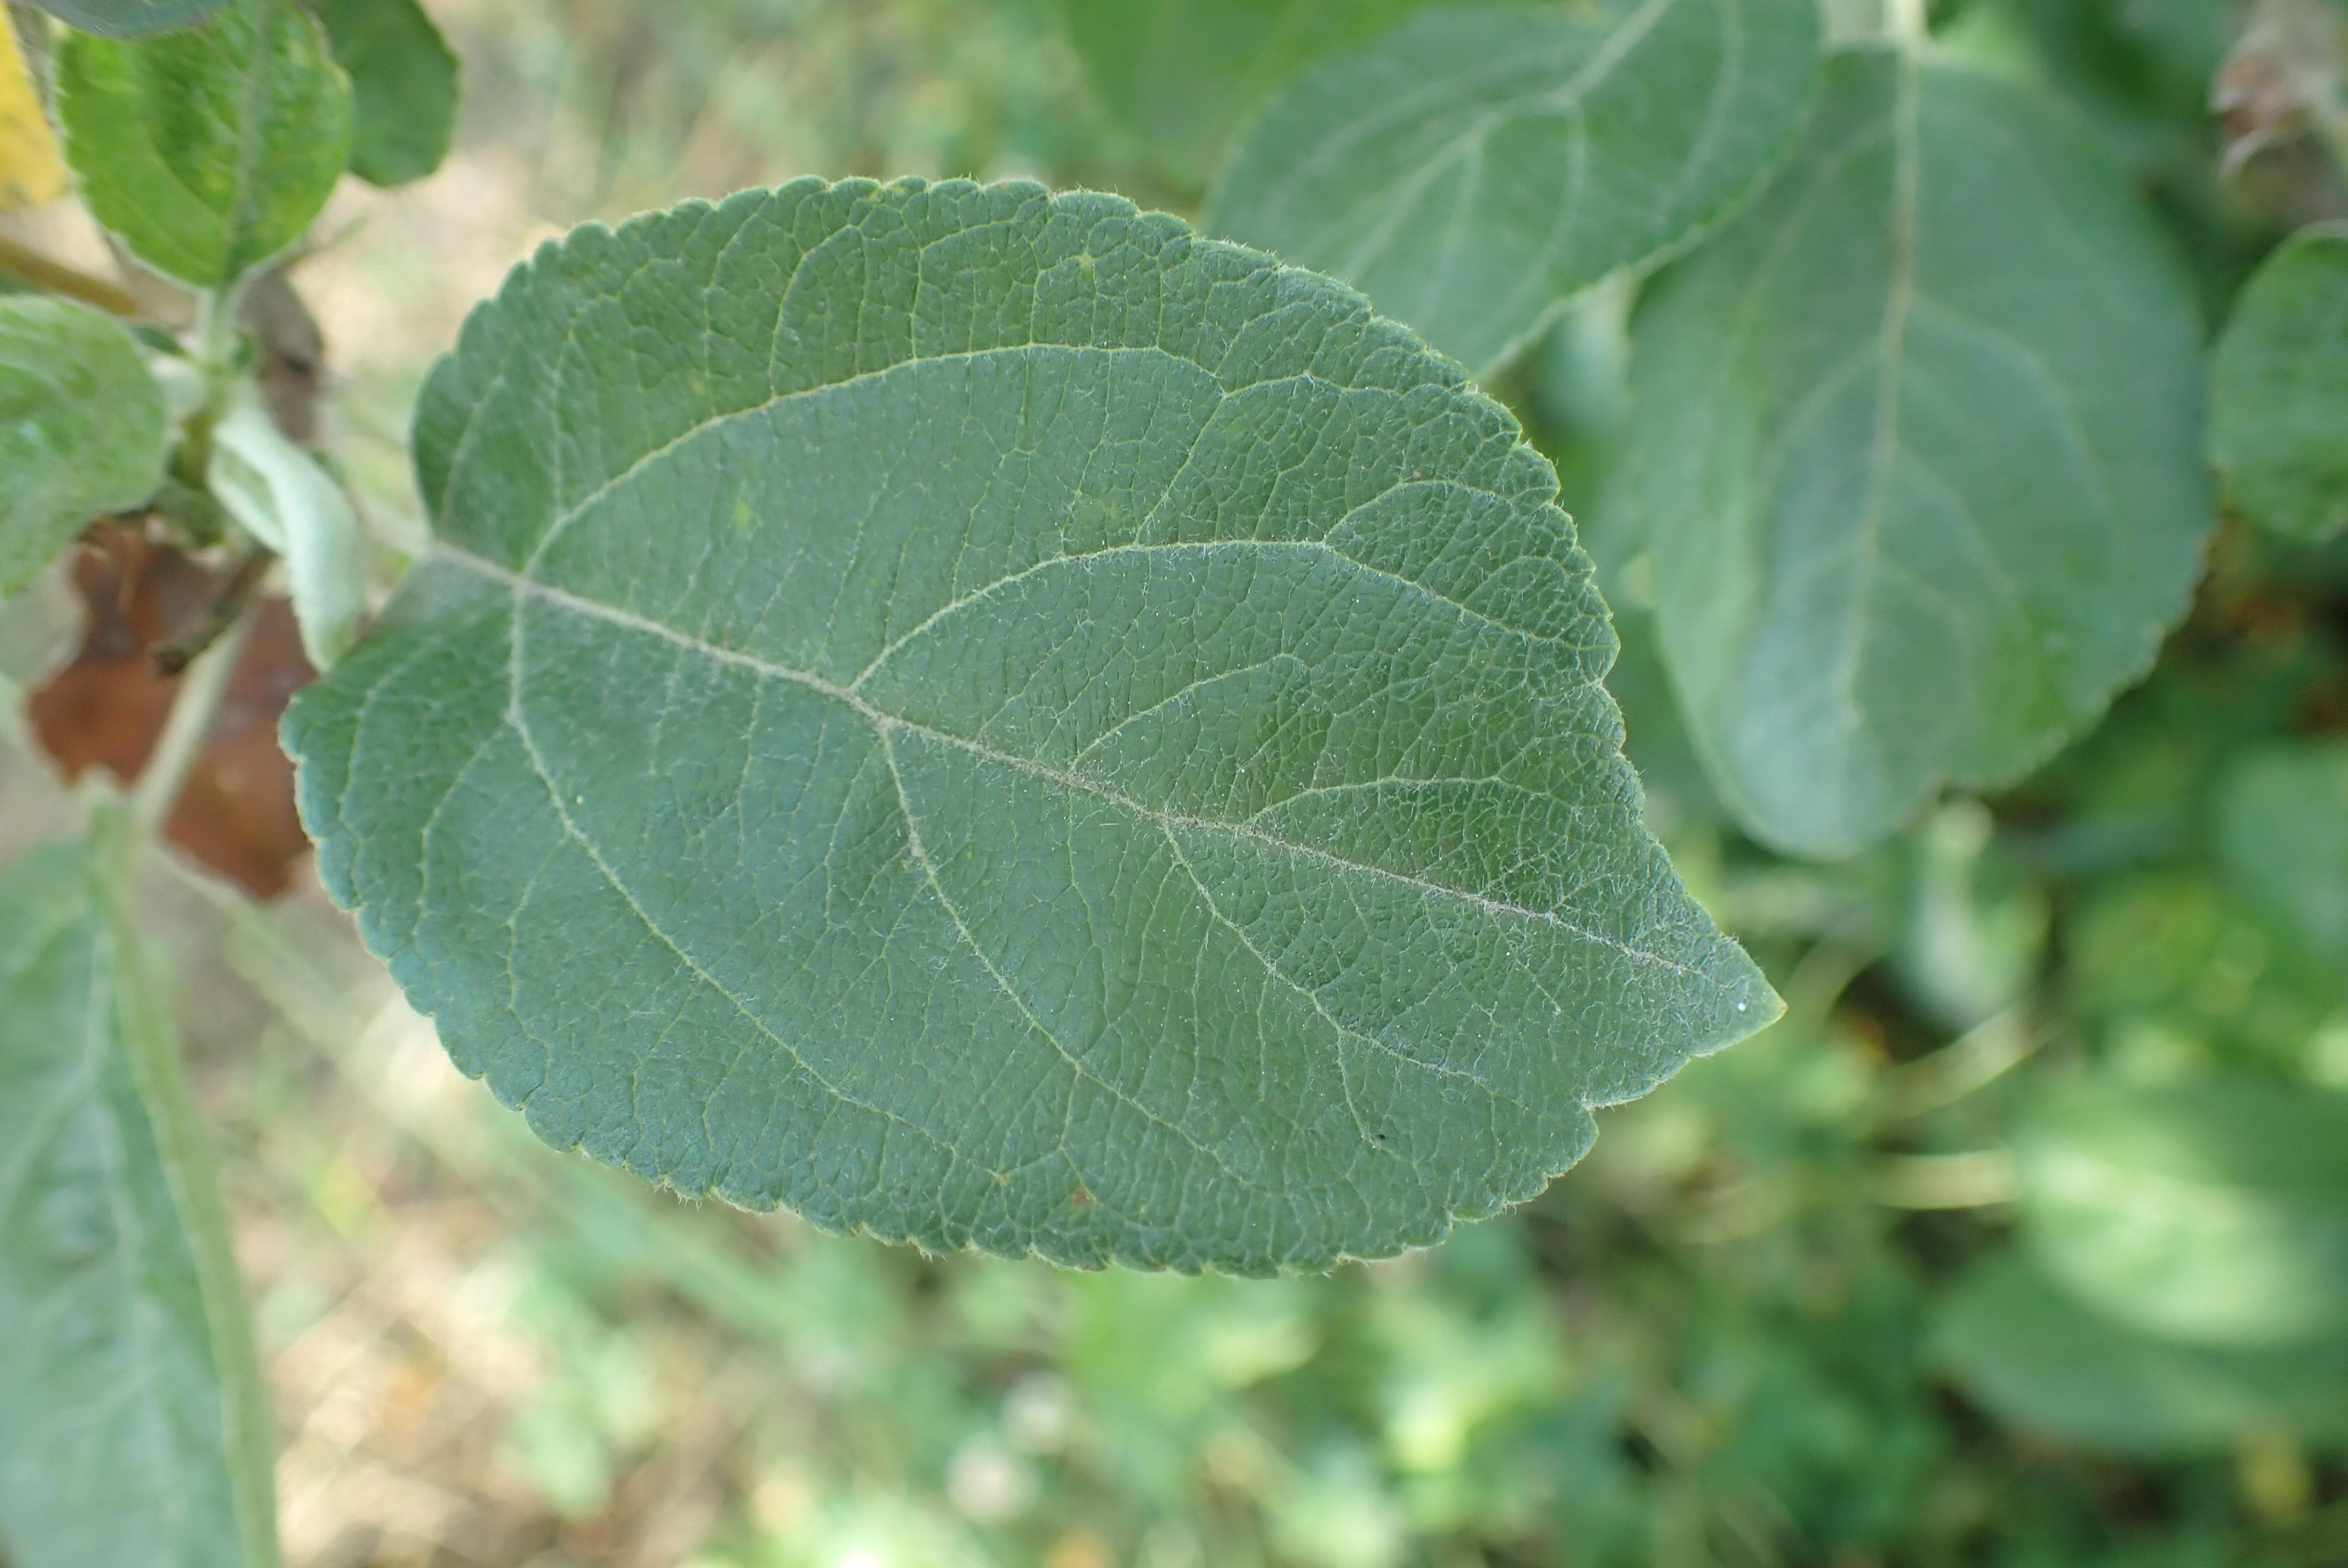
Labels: healthy